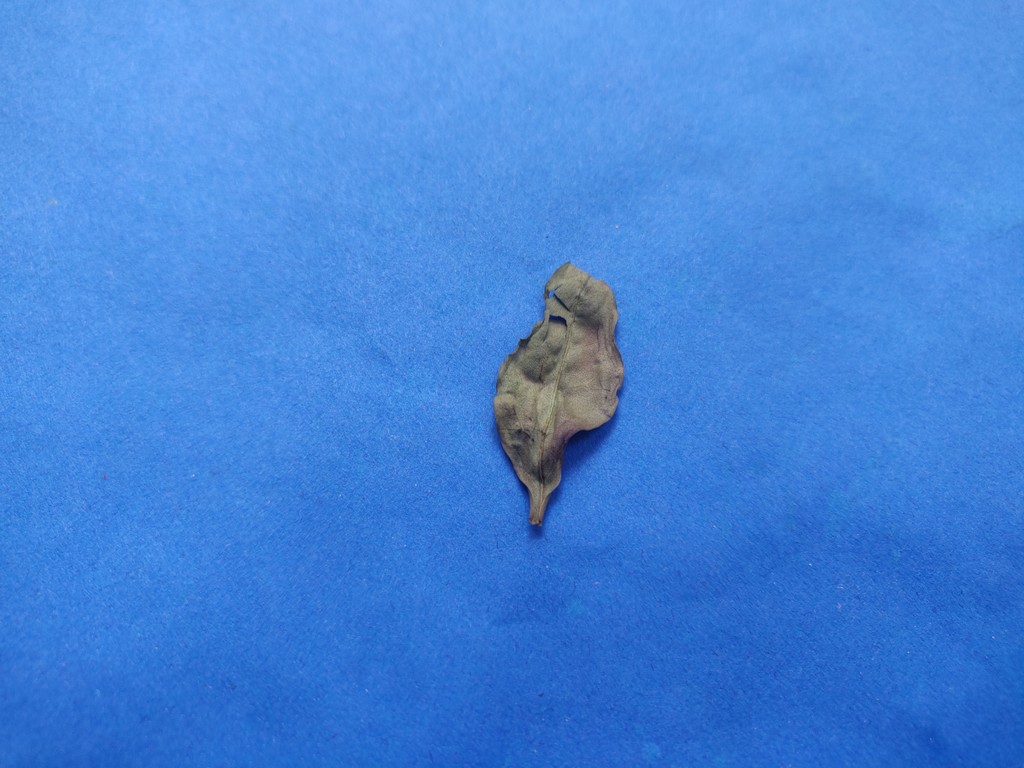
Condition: Dried
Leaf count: single
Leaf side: unknown